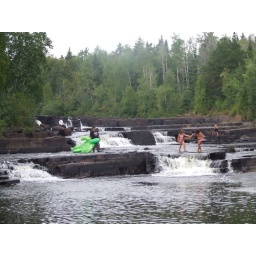
low water on current river in Centennial Park